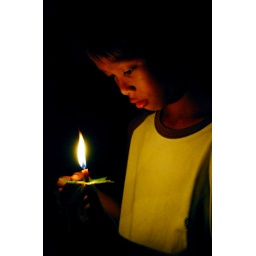
a boy staring at his candle during the stations of the Cross around our neighborhood.